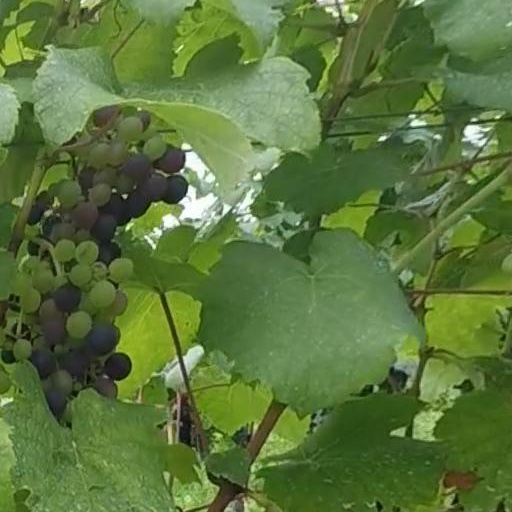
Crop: grape